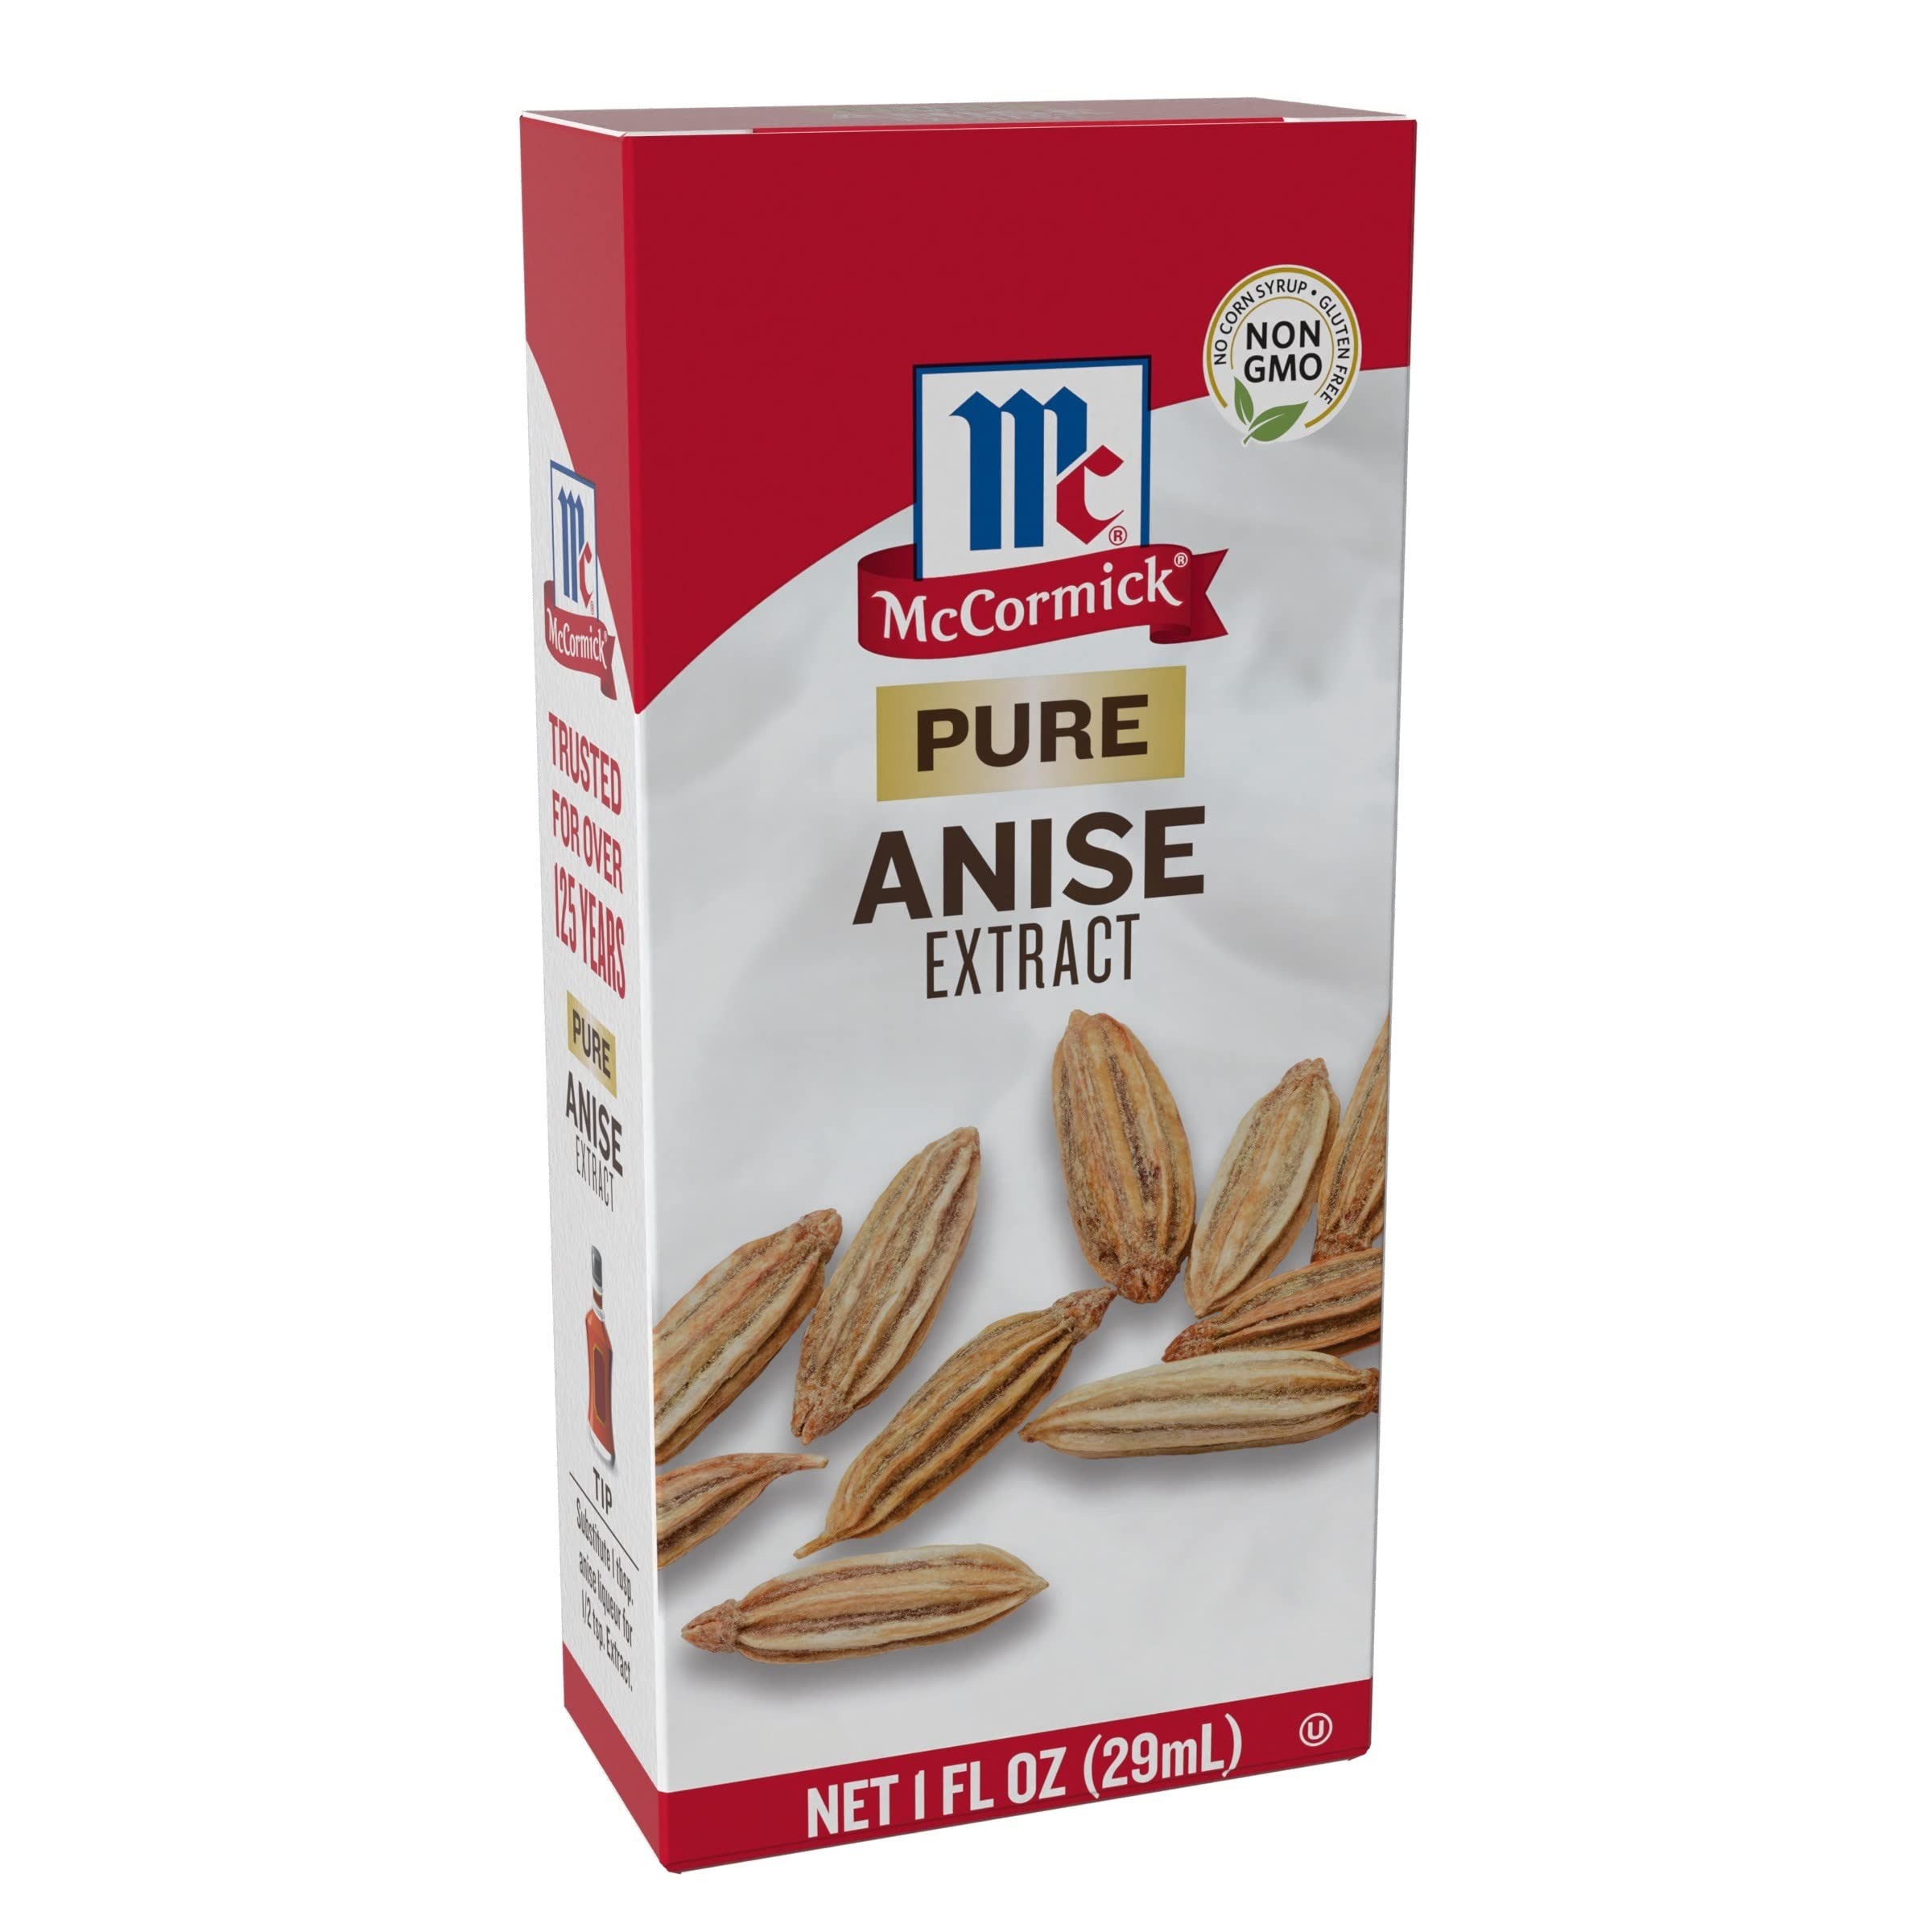
Item Name: McCormick Pure Anise Extract, 1 fl oz
Bullet Point 1: Made with 100% premium ingredients
Bullet Point 2: Gluten free and kosher
Bullet Point 3: Easy pour spout eliminates unnecessary mess
Bullet Point 4: Features a subtle licorice overtone
Bullet Point 5: ½ tsp. = 1 tsp. anise liqueur
Value: 1.0
Unit: Fl Oz

Price: 6.38